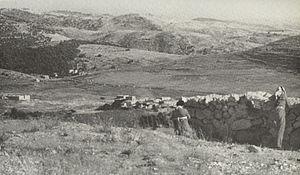
Les batailles de Latroun sont cinq batailles qui ont opposé Israéliens et Transjordaniens sur les contreforts de Latroun entre les 25 mai et 18 juillet 1948 pendant la première guerre israélo-arabe.